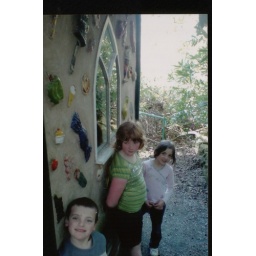
gingerbread house in secret forest at kelburn